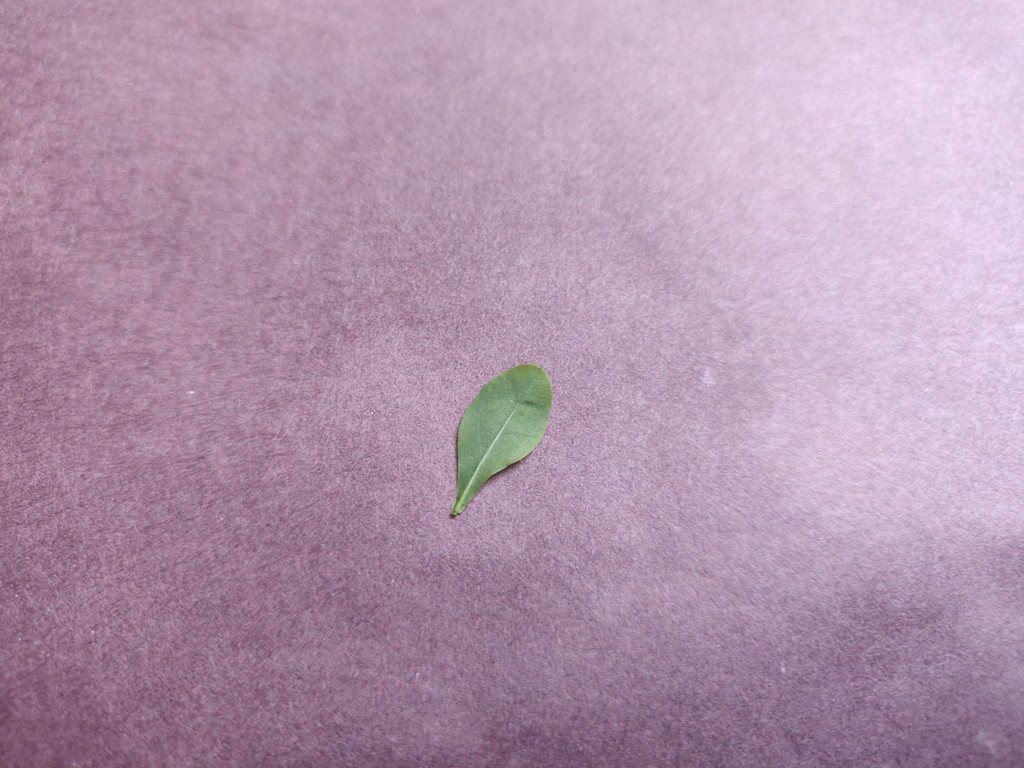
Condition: Healthy
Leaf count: single
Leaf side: back